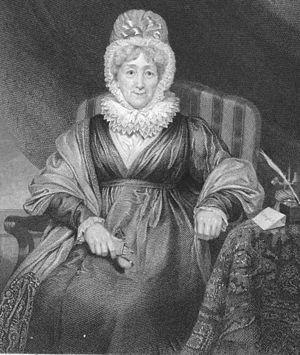
Mary Martha Sherwood est une romancière et auteure de littérature d'enfance et de jeunesse britannique, née le 6 mai 1775 à Stanford-on-Teme et morte le 22 septembre 1851 à Twickenham.